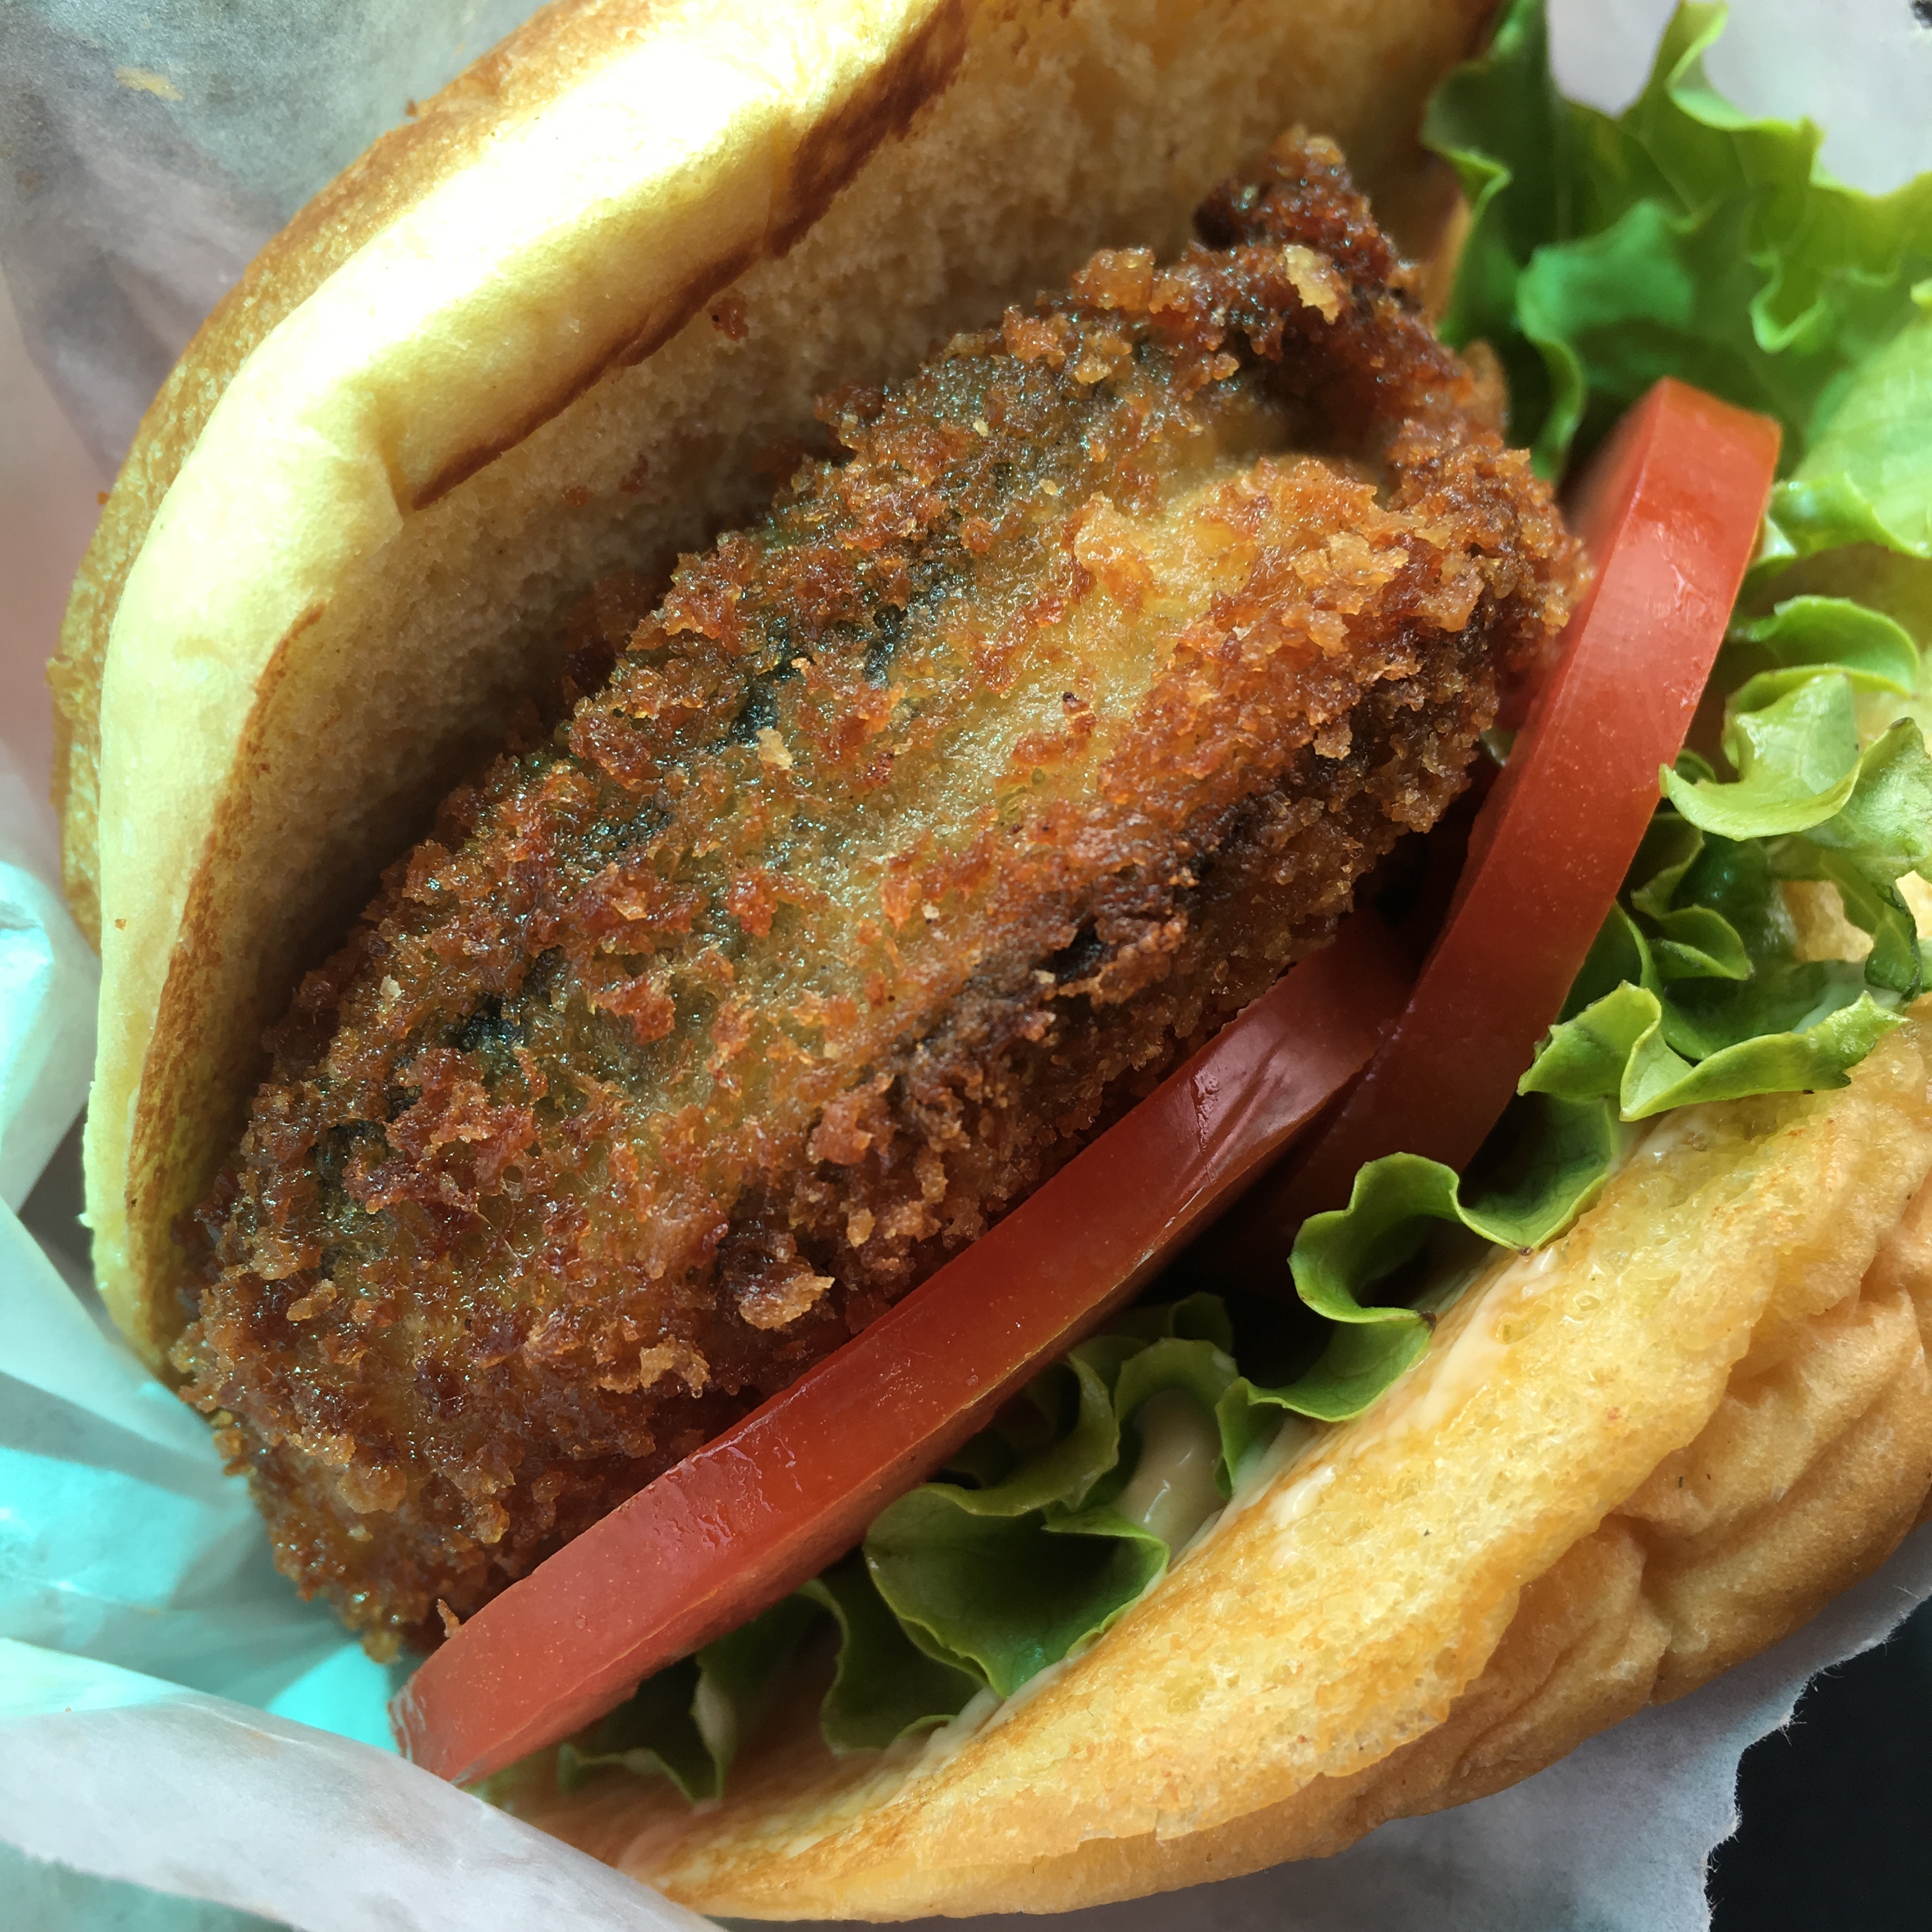
dish, meal, food, produce, vegetable, fish, gourmet, snack, meat, lunch, cuisine, burger, sandwich, bun, american, vegetarian, vegetarian food, eggplant, fried food, veggie burger